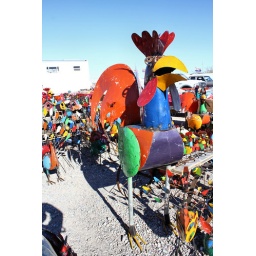
Found this six foot metal colorful rooster at the flea market in Quartzsite, Az.